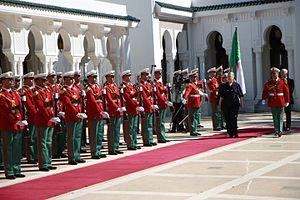
La Garde républicaine est une division de l'Armée nationale populaire algérienne qui assure des missions d'honneur et de sécurité au profit des plus hautes autorités de l'État.
L'Armée nationale populaire, est la force militaire de l'Algérie depuis l'indépendance du pays le 5 juillet 1962, chargée de la défense du pays. Elle est composée des cinq grandes forces, forces terrestres, navales, aériennes, de défense aérienne du territoire, de gendarmerie nationale et de garde républicaine placées sous l'autorité du ministère de la Défense nationale et du président de la République, qui est, selon la constitution, le chef suprême des forces armées. Les forces armées algériennes comprennent également divers services interarmées placés sous la direction du chef d'état-major.